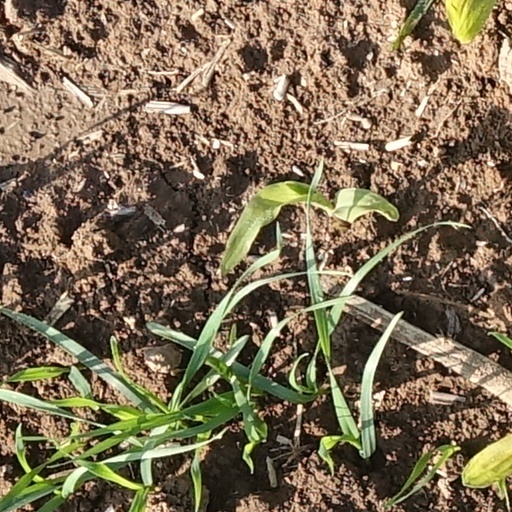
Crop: wheat